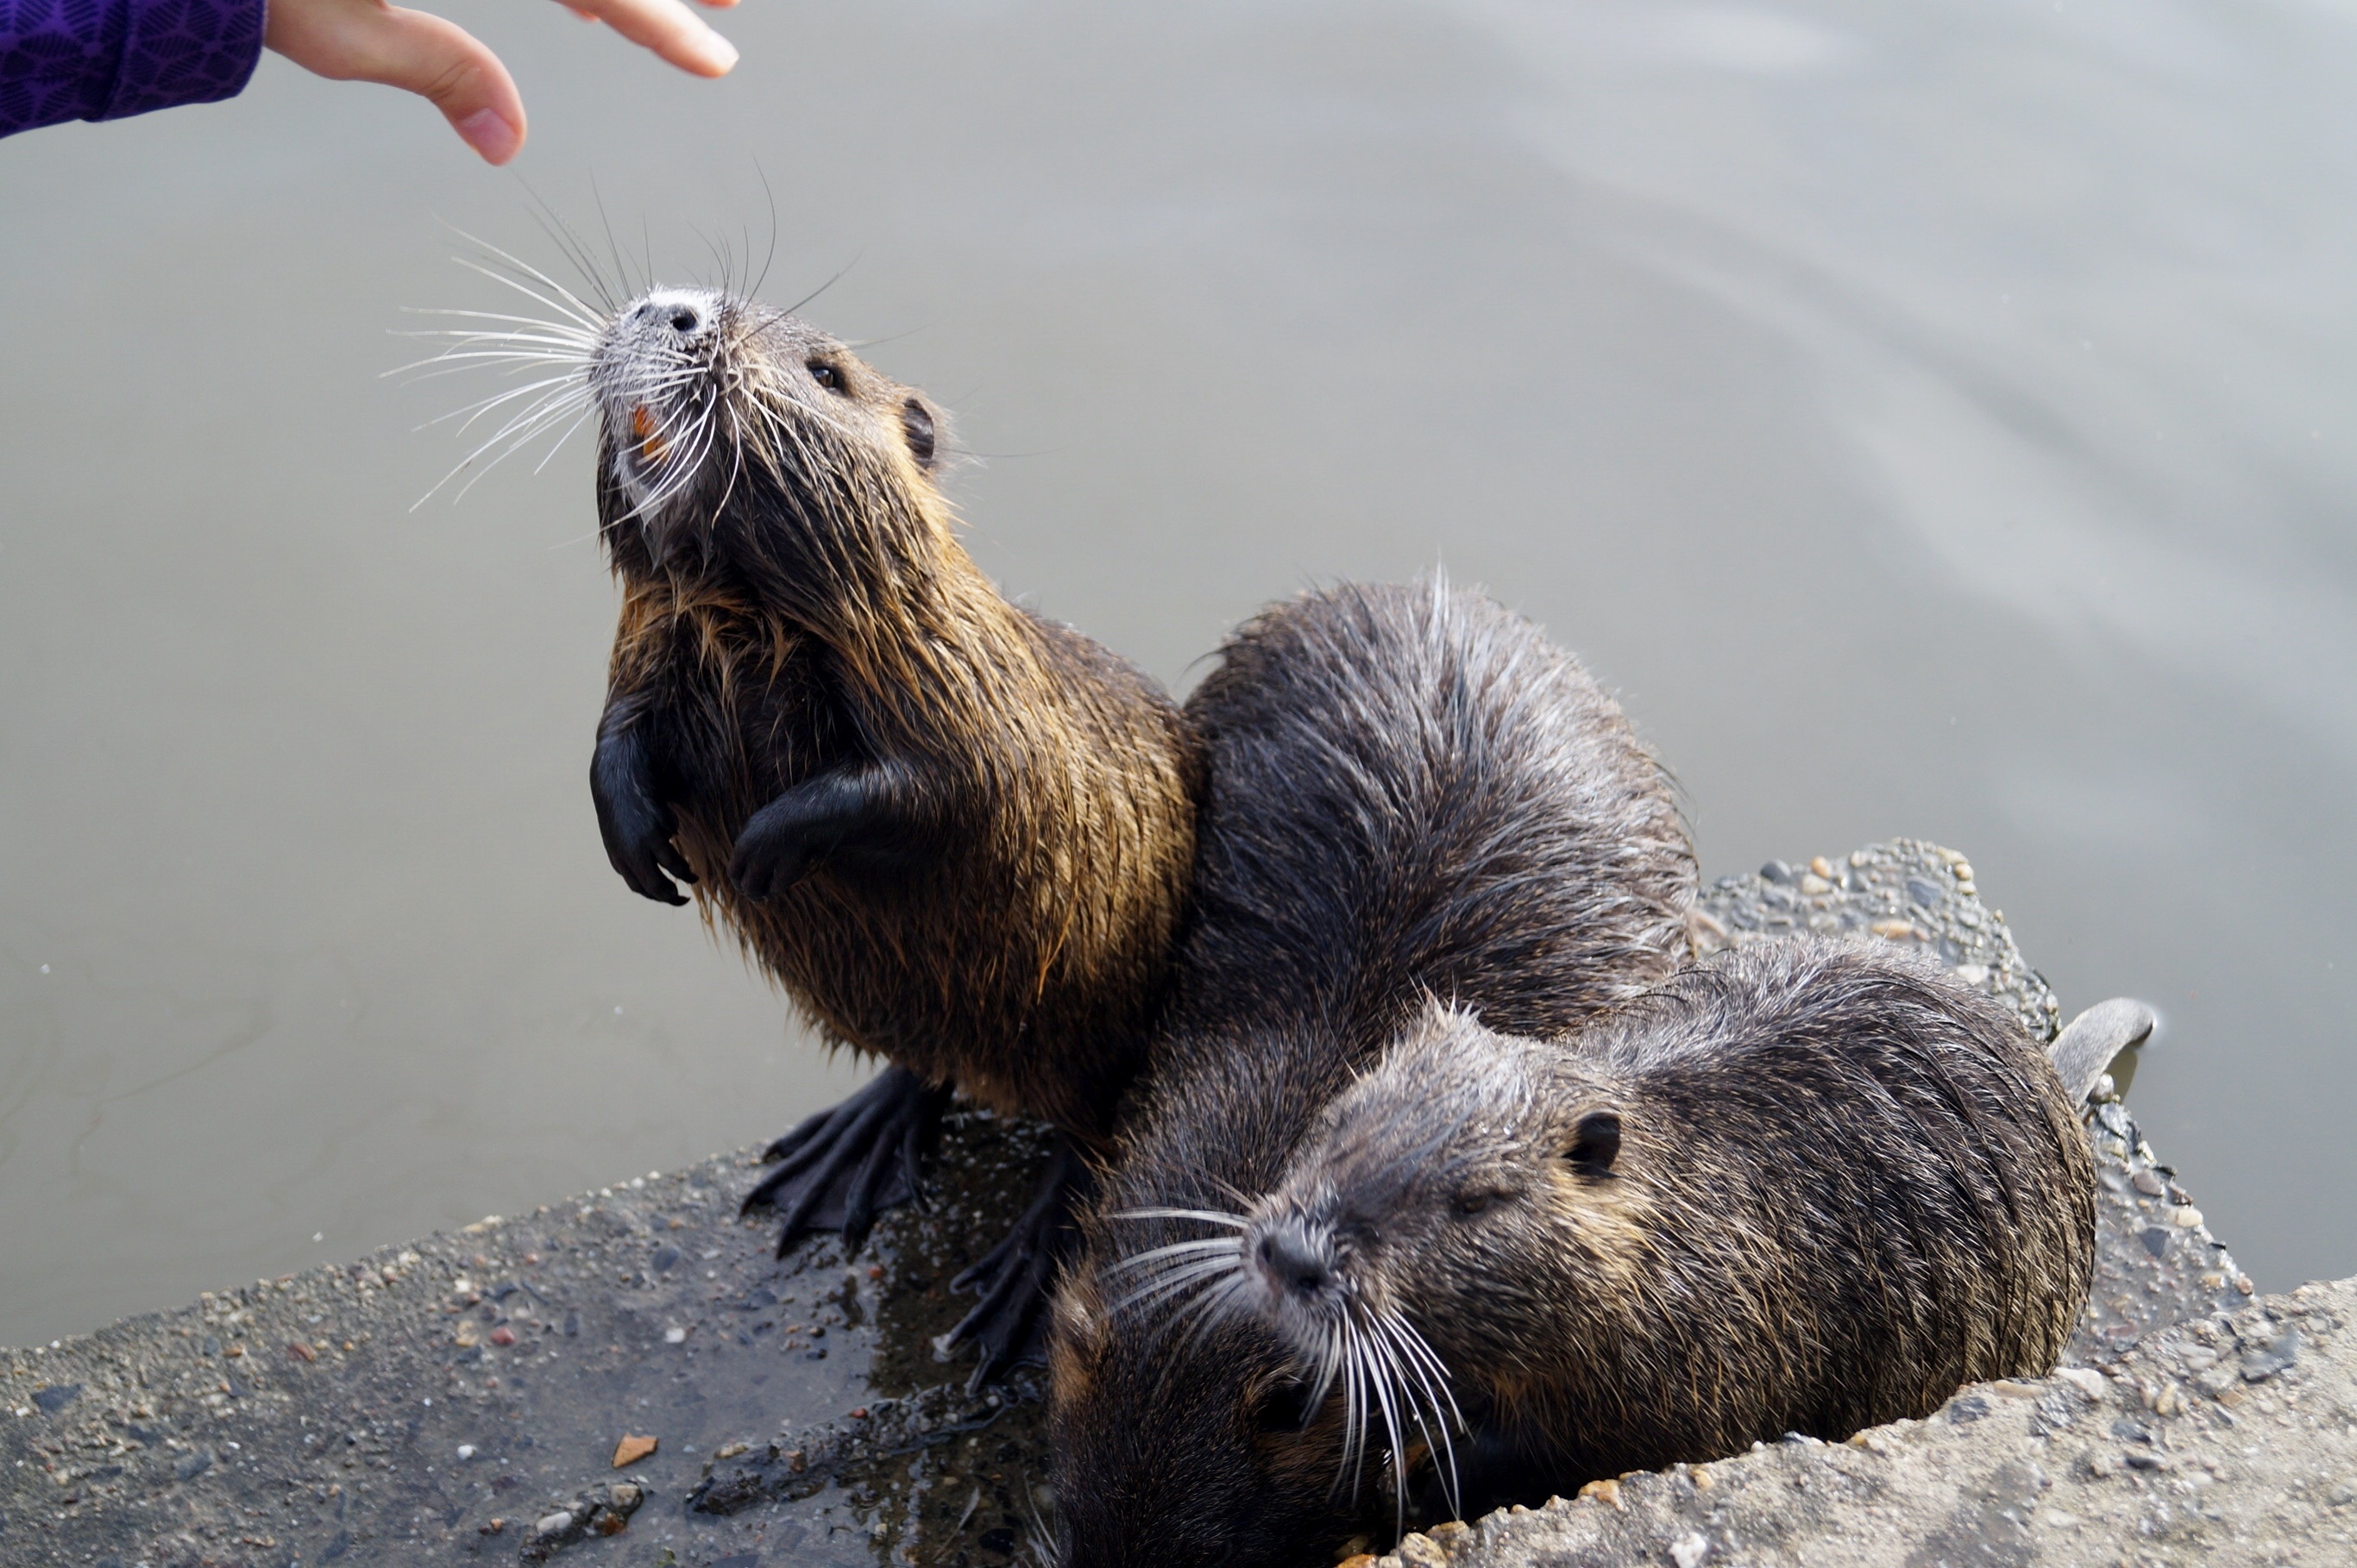
wildlife, mammal, fauna, rat, feeding, whiskers, seals, vertebrate, otter, begging, hungry, harbor seal, aquatic animal, nutria, sea otter, marine mammal, mustelidae